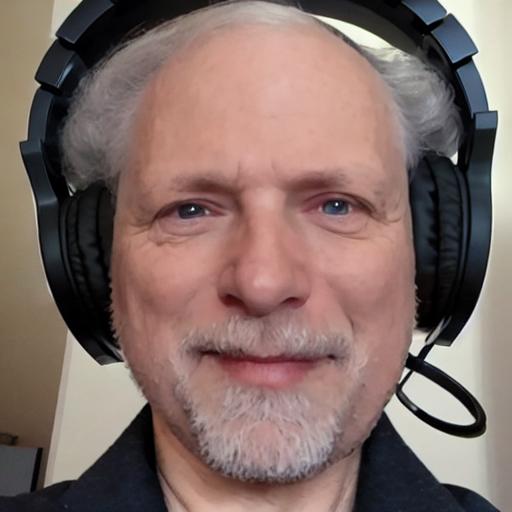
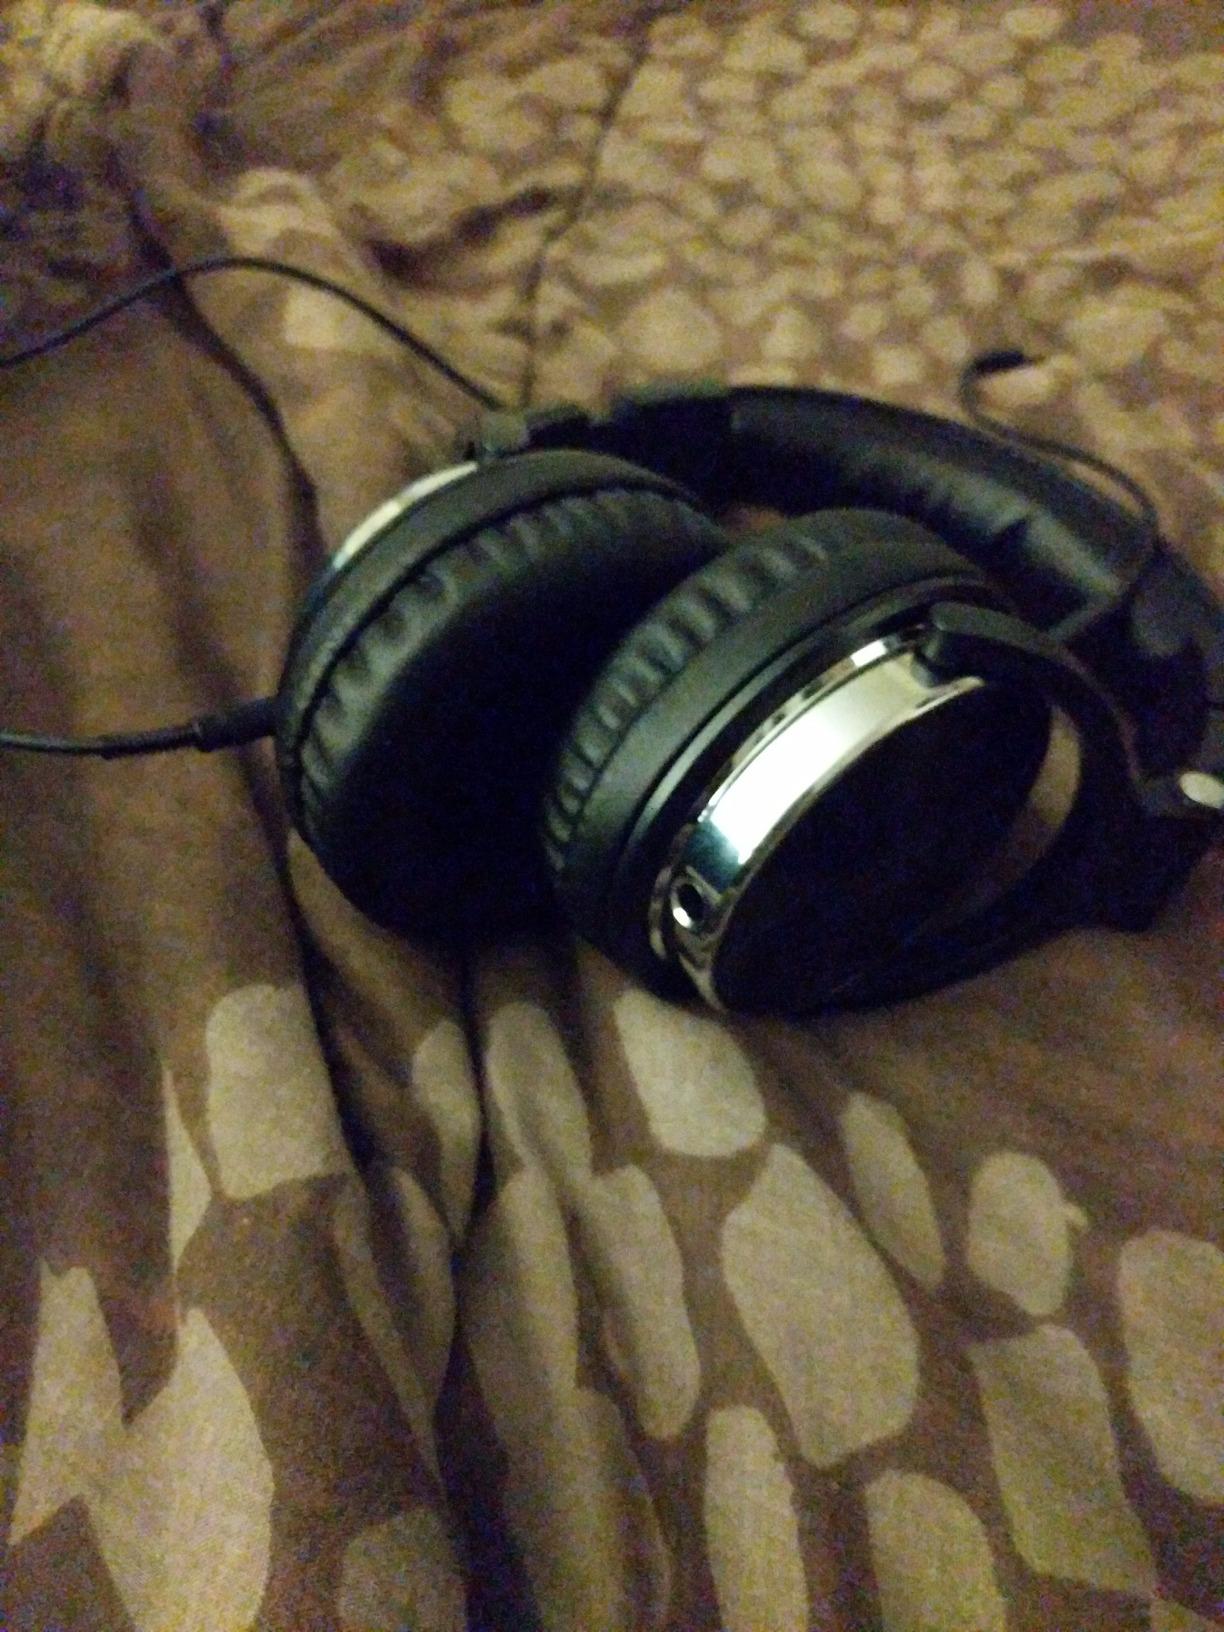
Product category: headphones
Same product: no